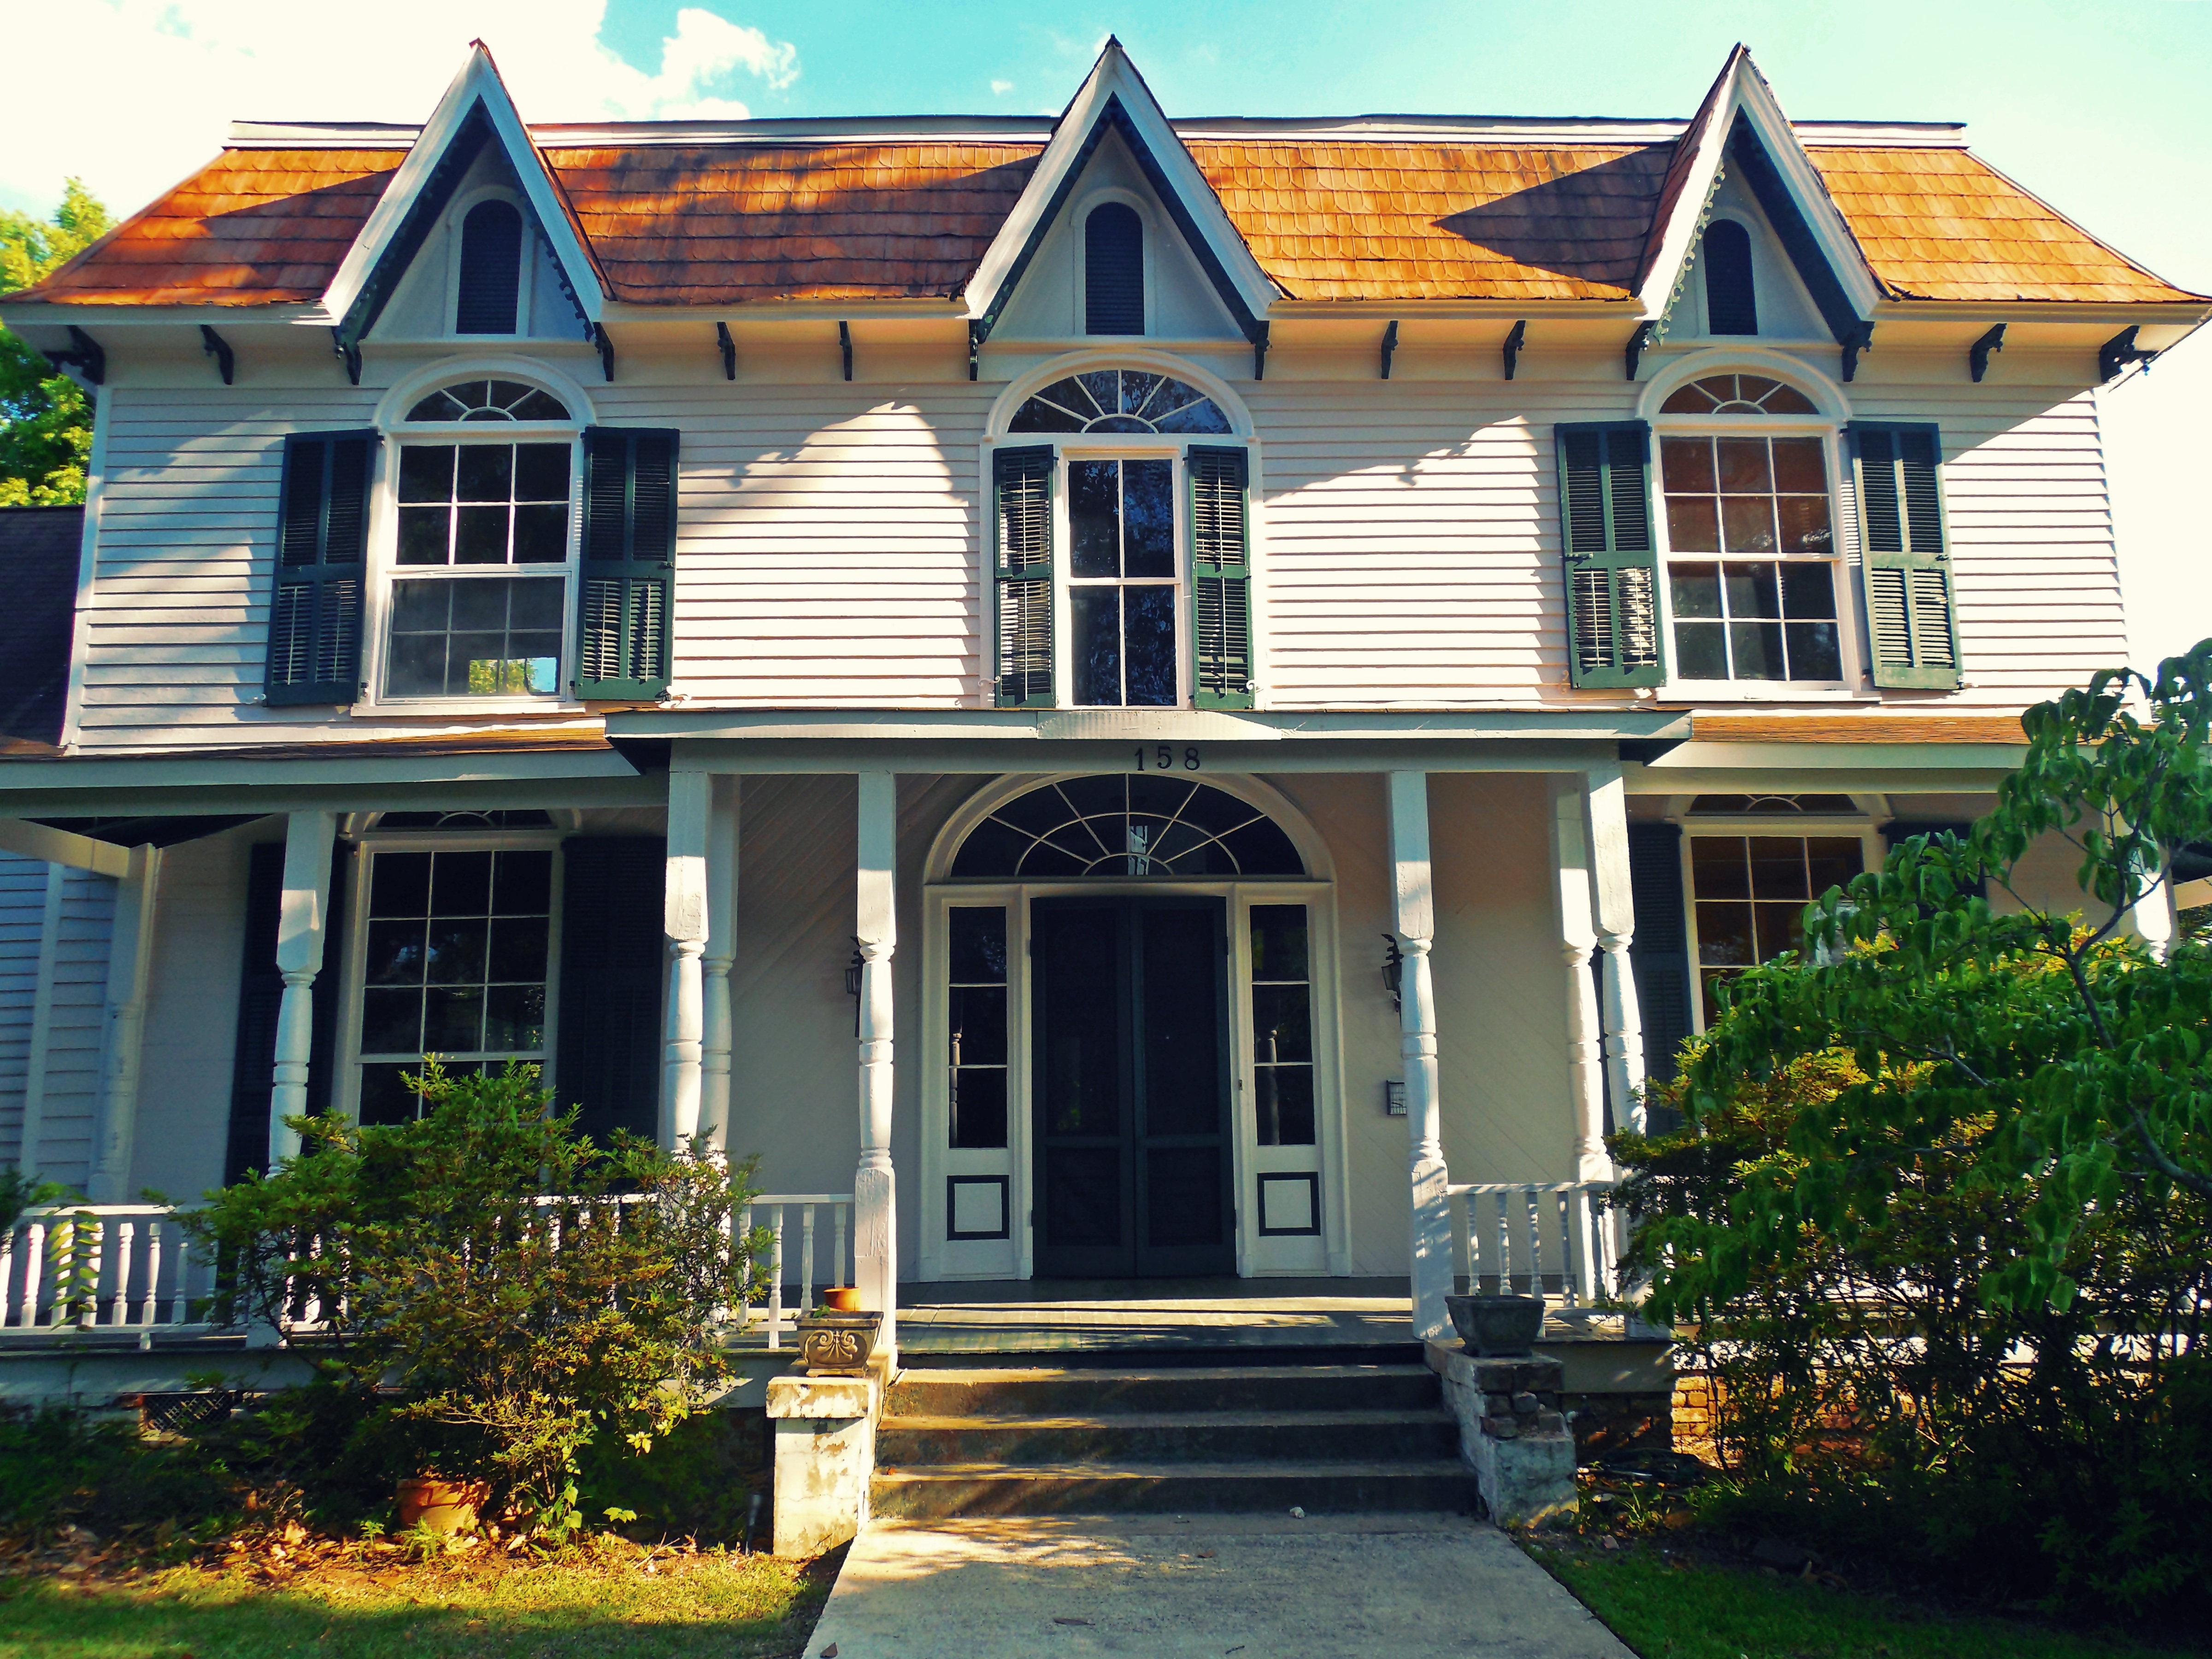
mansion, house, window, building, home, porch, suburb, cottage, facade, property, farmhouse, estate, siding, neighbourhood, real estate, residential area, outdoor structure, historic house